Raebareli

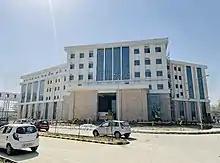
AIIMS Medical College

According to the 2011 census, Raebareli has a population of 191,316 people, in 35,197 households. The town's sex ratio is 915 females to every 1000 males. The 0-6 age group makes up about 10.5% of the town's population; the sex ratio for this group is 902, which is lower than the district urban average. Members of Scheduled Castes make up 14.5% of the town's population, while members of Scheduled Tribes make up 0.12%. Raebareli's literacy rate was 81.23% (counting only people age 7 and up); literacy was higher among males (85.75%) than among females (76.29%). The scheduled castes literacy rate is 63.61% (70.75% among males and 55.71% among females).